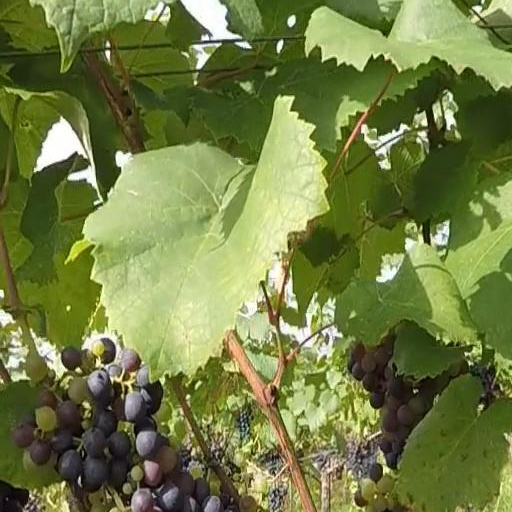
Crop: grape